Florida and Third Industrial Historic District

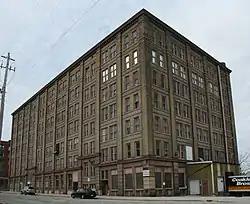
George Ziegler Candy Co. in the Florida and Third Industrial Historic District

The Florida and Third Industrial Historic District is a group of multistory industrial lofts built from 1891 to 1928 near the Soo Line rail-yard in Milwaukee, Wisconsin, United States. It was added to the National Register of Historic Places in 2008.